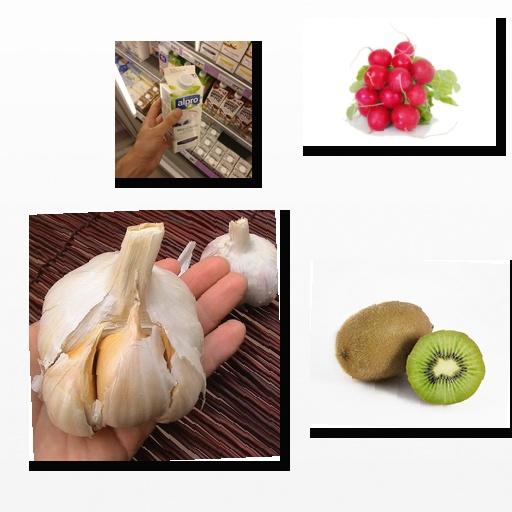
Food items: kiwi, radish, garlic, blueberry_soy_yogurt